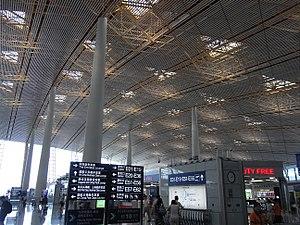
L'architecture et l'urbanisme contemporains en Chine sont issus de la mutation rapide, après 1976-78, de l'économie de la république populaire de Chine avec le passage d'une économie planifiée à une économie socialiste de marché. Mais la Chine n'a, pour autant, jamais tourné le dos à son identité communiste.